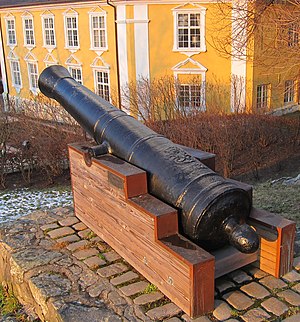
Moss Jernværk / Tiden med Ankerne / Ancher & Wærn
12-punds kanon støbt ved Moss Jernværk i 1762, den blev fundet og genvundet i Vardø i 1970 og står i dag udstillet ved Moss Jernværks gamle administrationsbygning, Konvensjonsgården, i Moss
Moss Jernverk var et jernværk i Moss i Norge, grundlagt i 1704. Værket var i mange år byens største bedrift, og med kraft fra Mossefossen blev malm hovedsagelig fra Arendalsfeltet smeltet og bearbejdet til en række produkter. Fra midten af 1700-tallet var værket Norges ledende rustningsbedrift og støbte hundredvis af tunge kanoner i jern. Norges første valseværk for jern blev også anlagt her.